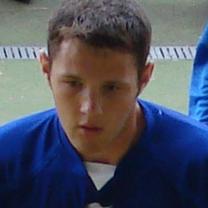
Age: 17